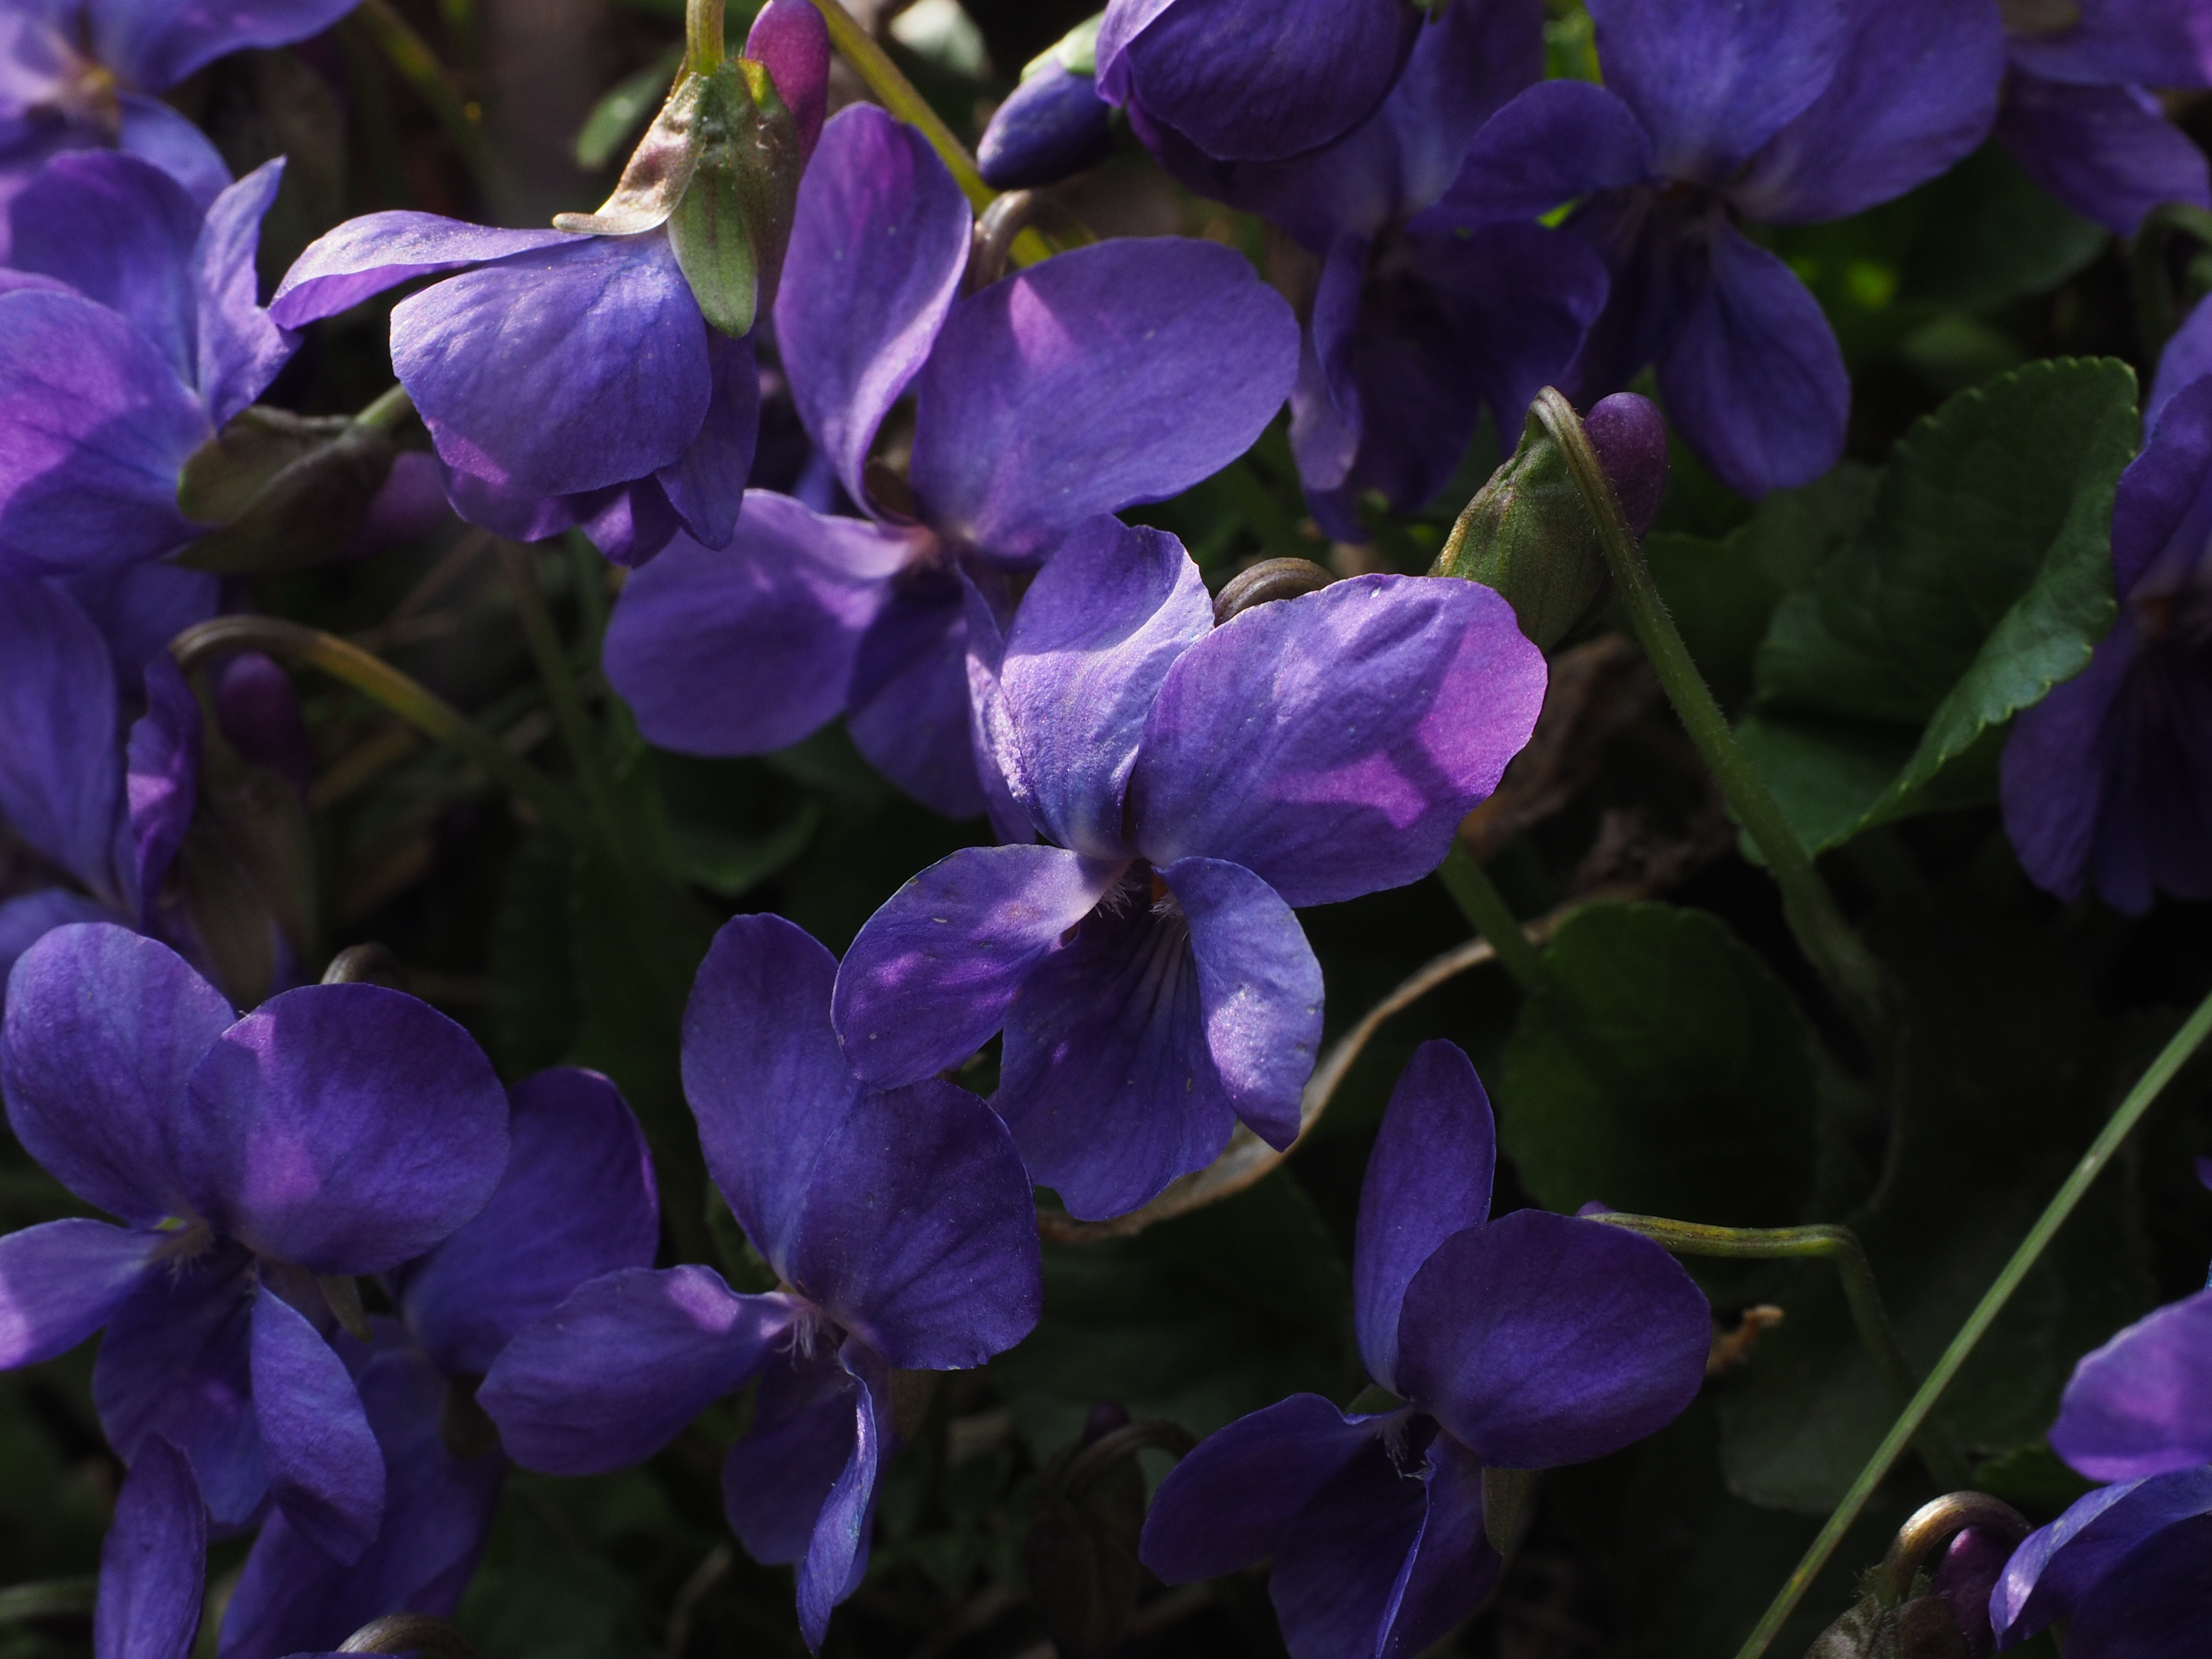
nature, forest, blossom, plant, flower, purple, petal, bloom, spring, botany, flora, wildflower, violet, smell, fragrant, viola, fragrance, macro photography, harbinger of spring, flowering plant, violaceae, herbaceous plant, bellflower family, violet plant, annual plant, land plant, violet family, everlasting sweet pea, rosette plant, violas, viola odorata, march violets, scented violets, fragrant violets